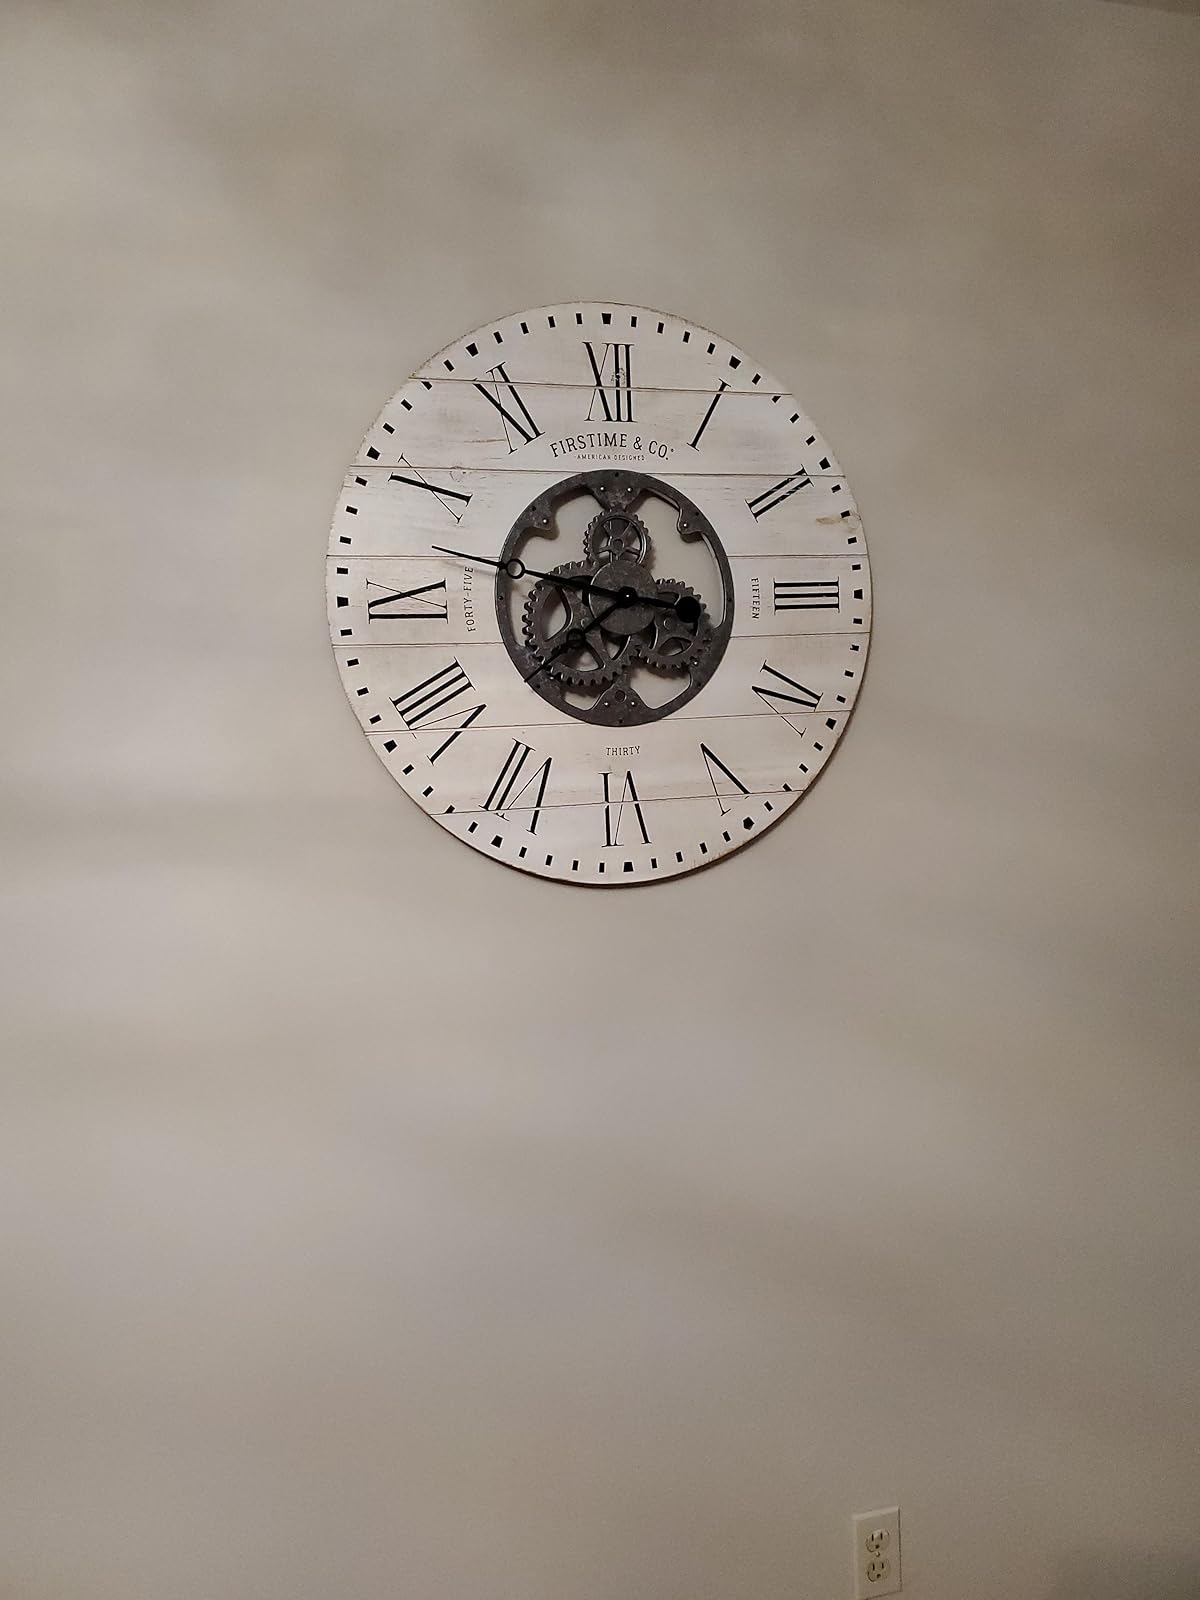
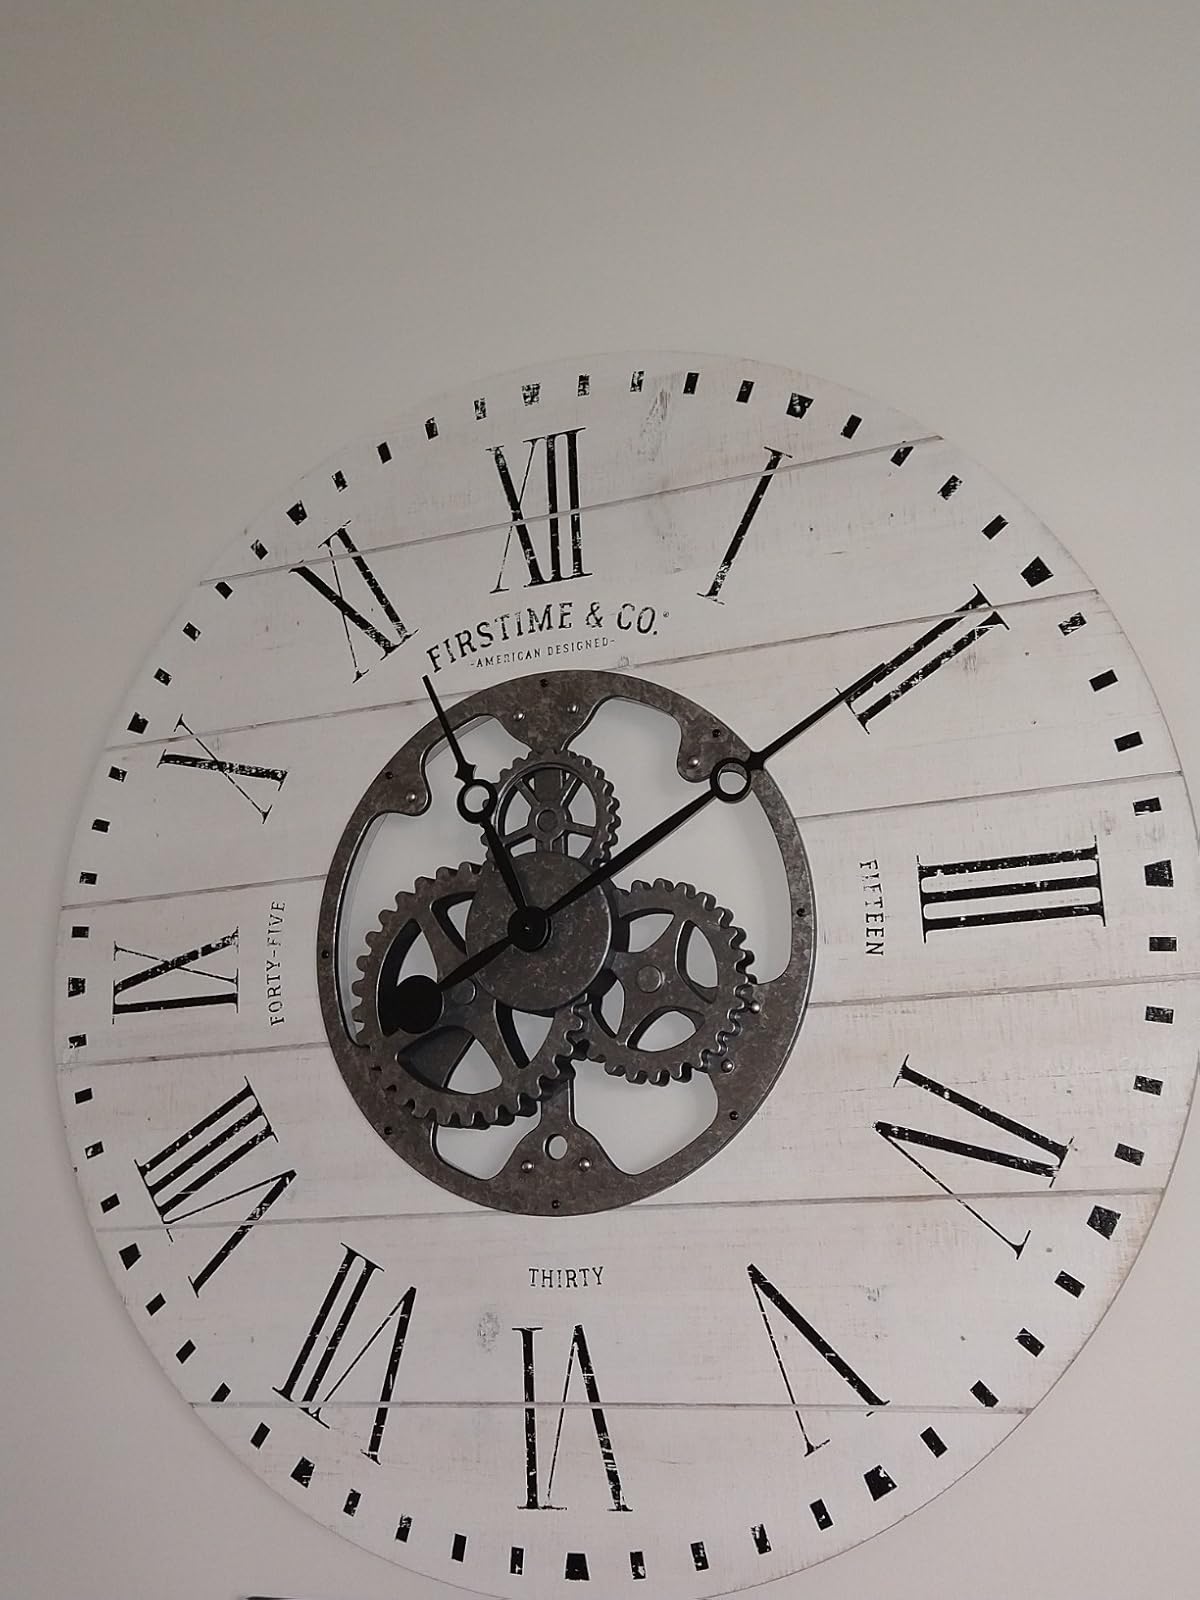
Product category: clock
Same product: yes